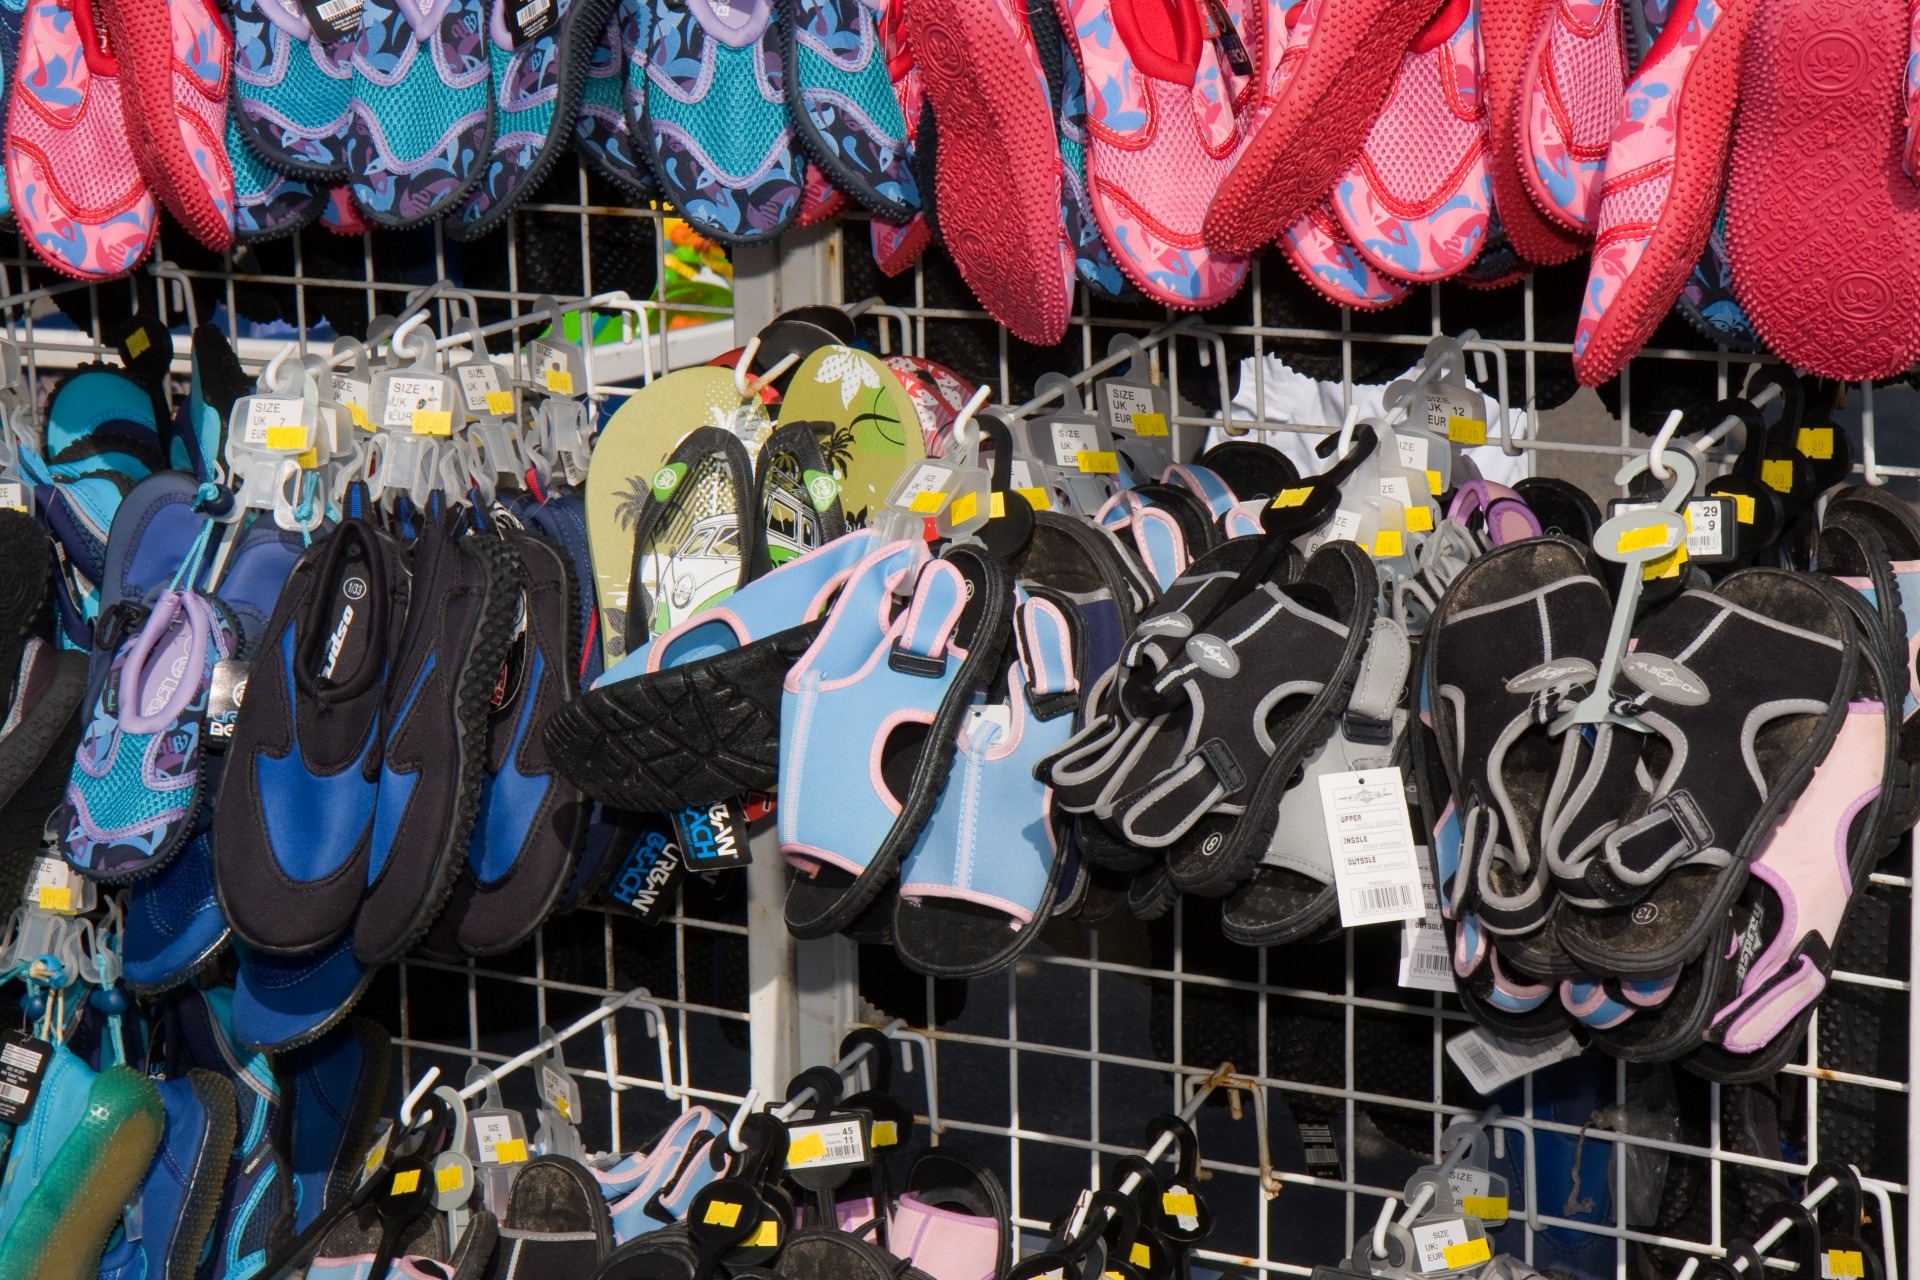
crowd, summer, carnival, color, colorful, shoes, kids, art, festival, children, background, sandals, rows, bright, footwear, backdrop